Sutton Valence

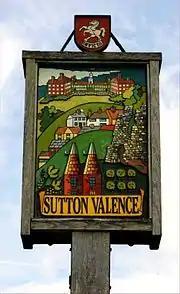
Sutton Valence road sign on the A274 showing the school, village, castle and oast houses

Iron Age and Roman artefacts have been found in the area. The Roman road from Maidstone to Ashford and Lympne passed through the village.